Francis Ottley

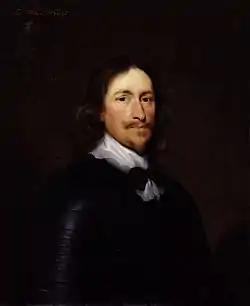
William Waller, Parliamentarian commander in the south-west

However, the royalist government had realised that local and informal initiatives were proving ineffectual and, by 1 April, had appointed Lord Capel as regional commander, with the title of lieutenant general. Capel wrote to Ottley to introduce himself and to arrange for the storage of gunpowder at Shrewsbury, sending his own troops to guard it. At a council of war, held in Shrewsbury on 3 April, Ottley was made responsible for the safety of the magazine. Capel began to harass Ottley for funds. First he asked him to ensure that those who had promised to maintain the Shrewsbury dragoons produce what they owed: some of the soldiers had failed to turn up for service. He followed this by insisting on a systematic survey of the resources of the townspeople to see what could be extracted: he deputed the lawyer Arthur Trevor to oversee the process: he attached a postscript demanding a huge quantity of musket ammunition. Within a week the king wrote demanding he procure supplies of flax and hemp to make matches for the muskets and artillery.